Treble booster

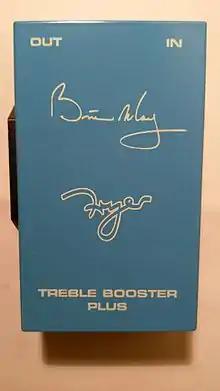
Fryer Sound Treble Booster Plus

A treble booster is an effects unit used by guitarists to increase the high end of their tonal spectrum. Many units boost the overall volume as well. Treble boosters were commonly used by guitarists in the 1960s and 1970s. During the last couple of decades, their popularity has increased again and many clones and reissues of the classic circuits have become available.